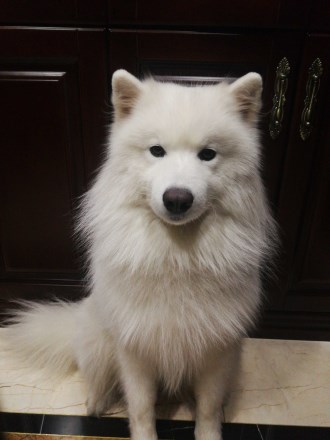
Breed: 2192-n000088-Samoyed